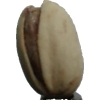
Label: pistachio